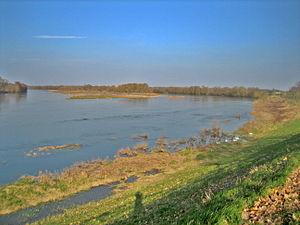
L’Île aux Oiseaux depuis la rive gauche de la Loire, Sandillon, Loiret, Centre, France
L’île aux oiseaux est une île fluviale française située sur le cours de la Loire et le territoire des communes de Bou et de Sandillon, dans le département du Loiret en région Centre-Val de Loire.